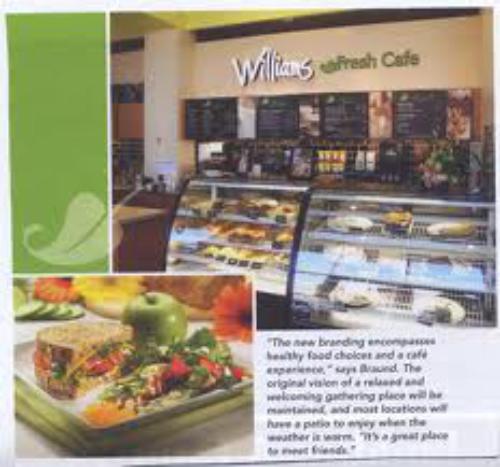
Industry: Food